József Hunics

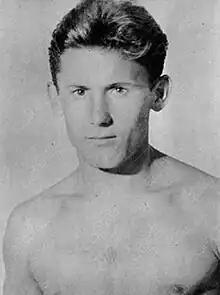

József Hunics (March 10, 1936 – July 27, 2012) was a Hungarian sprint canoer who competed in the late 1950s. He won a bronze medal in the C-2 10000 m event at the 1956 Summer Olympics in Melbourne. His pairing with Imre Farkas led to two national championships in 1956 and 1957. He later teamed up with Gyula Dömötör and they won gold in the one kilometer and silver in the ten thousand meters events at the . Hunics was forced to retire in 1960 due to health issues at the age of 24. He later became a coach in kayak-canoeing and sport shooting. He died on July 27, 2012.